Music of Vancouver

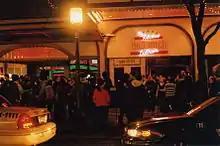
The Commodore Ballroom is one of several music venues located in Vancouver.

Also, important to performing acts was the Commodore Ballroom on Granville Street It continues as a venue for all kinds of modern popular music but was constructed in the 1920s for the great age of ballroom dancing. Its priceless original floor, now ripped out and "hardened", was a classic hardwood ballroom floor, built over tires stuffed with horsehair and known for its "bounce". The Commodore, hotel ballrooms and other venues, played host to the great touring swing bands as well as the home-grown variety – most prominently band leaders Mart Kenney and Dal Richards.